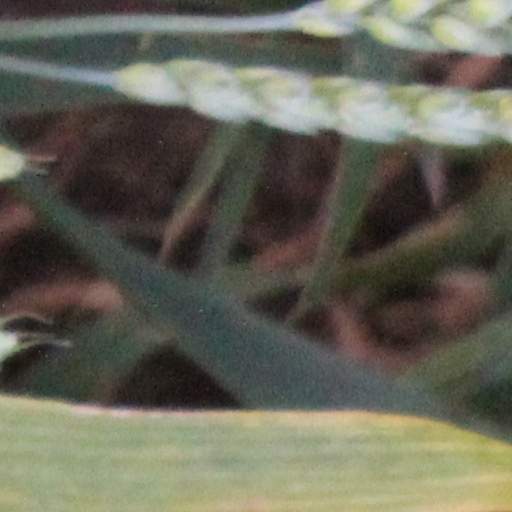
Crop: wheat